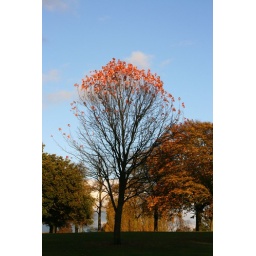
Autumn colours in red house park great barr birmingham england